List of individuals nominated for the Nobel Peace Prize (2000–present)

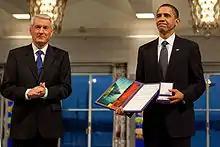
Nobel Committee Chairman Thorbjorn Jagland presents President Barack Obama with the Nobel Prize medal and diploma during the Nobel Peace Prize ceremony.

The Nobel Peace Prize is one of the five Nobel Prizes established according to the will of Alfred Nobel, Swedish inventor and industrialist, along with the prizes in Chemistry, Physics, Physiology or Medicine, and Literature. It is awarded annually (with some exceptions) by the Norwegian Nobel Committee to those who have "done the most or the best work for fraternity between nations, for the abolition or reduction of standing armies and for the holding and promotion of peace congresses".